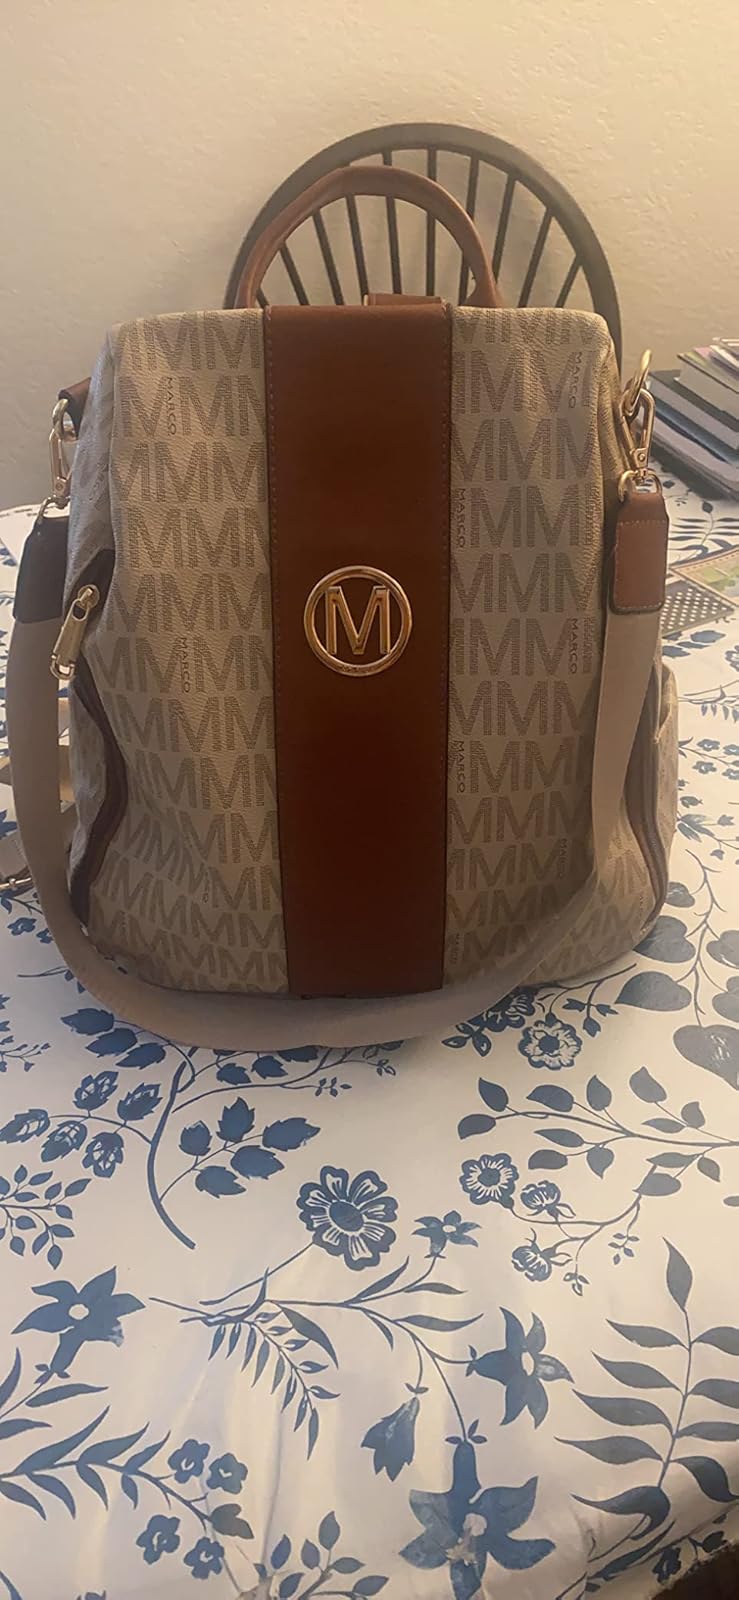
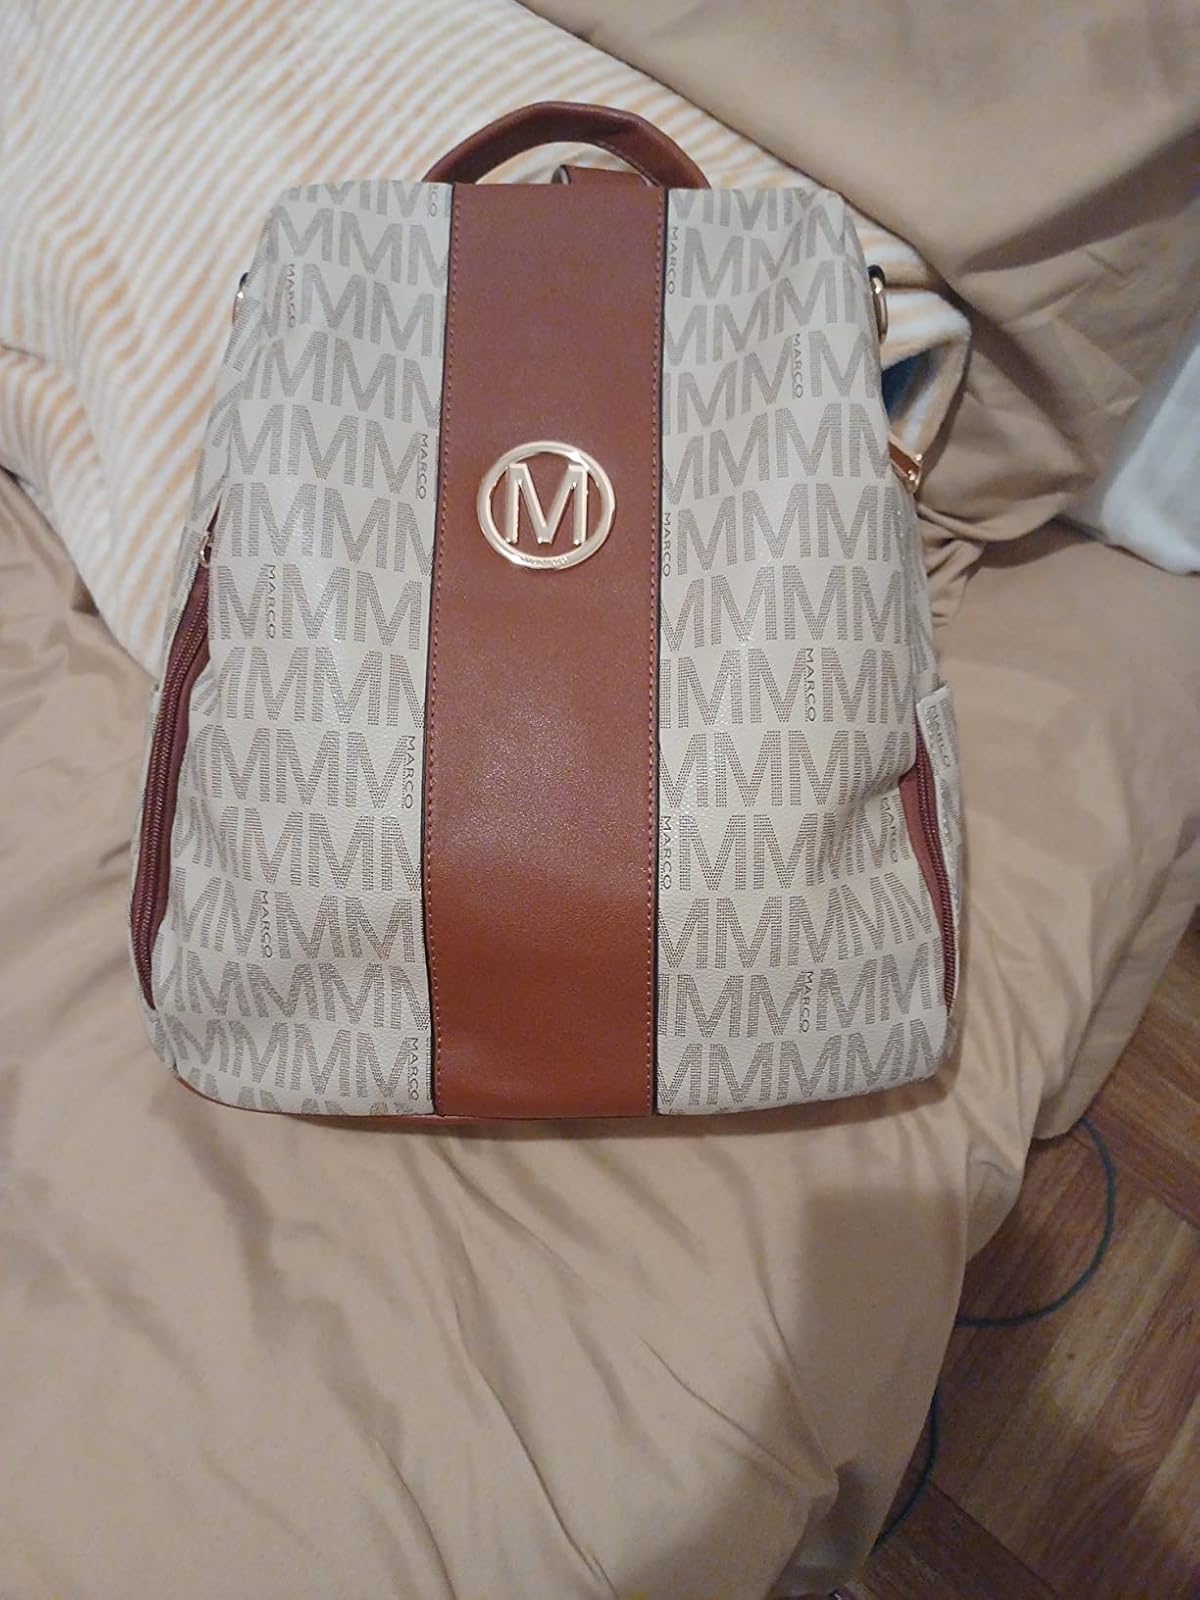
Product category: accessories_handbag
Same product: yes